Haris Pašović

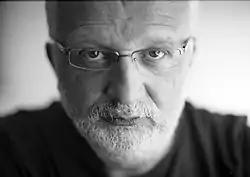
Haris Pašović

Haris Pašović is the main initiator of a large-scale event called Sarajevo Red Line which in April 2012 commemorated the Siege of Sarajevo's 20th anniversary. This drama and music poem dedicated to Sarajevo citizens killed during the 1992–96 Bosnian War consisted of 11,541 red chairs placed on the main Sarajevo street and it included a street exhibition and a concert. The event received a big international coverage in the media and was broadcast live in a number of TV stations.